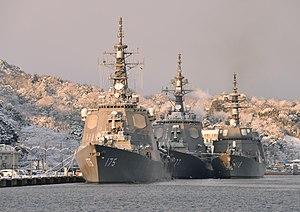
Kyoto est une préfecture du Japon située sur l'île de Honshū, dans la région du Kansai. Sa capitale est Kyoto.